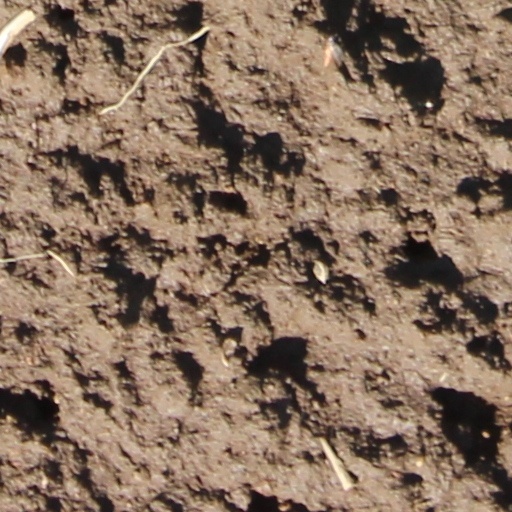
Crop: wheat